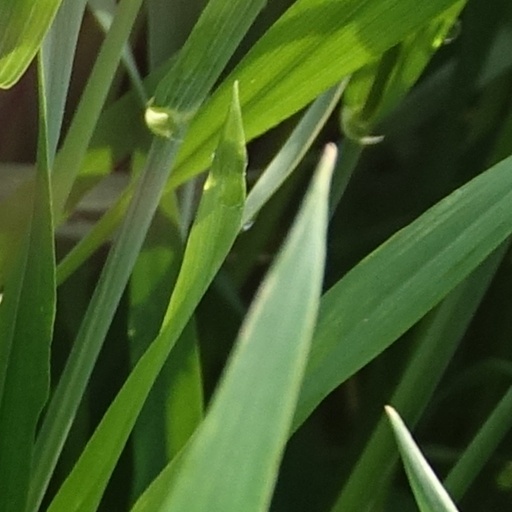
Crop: wheat